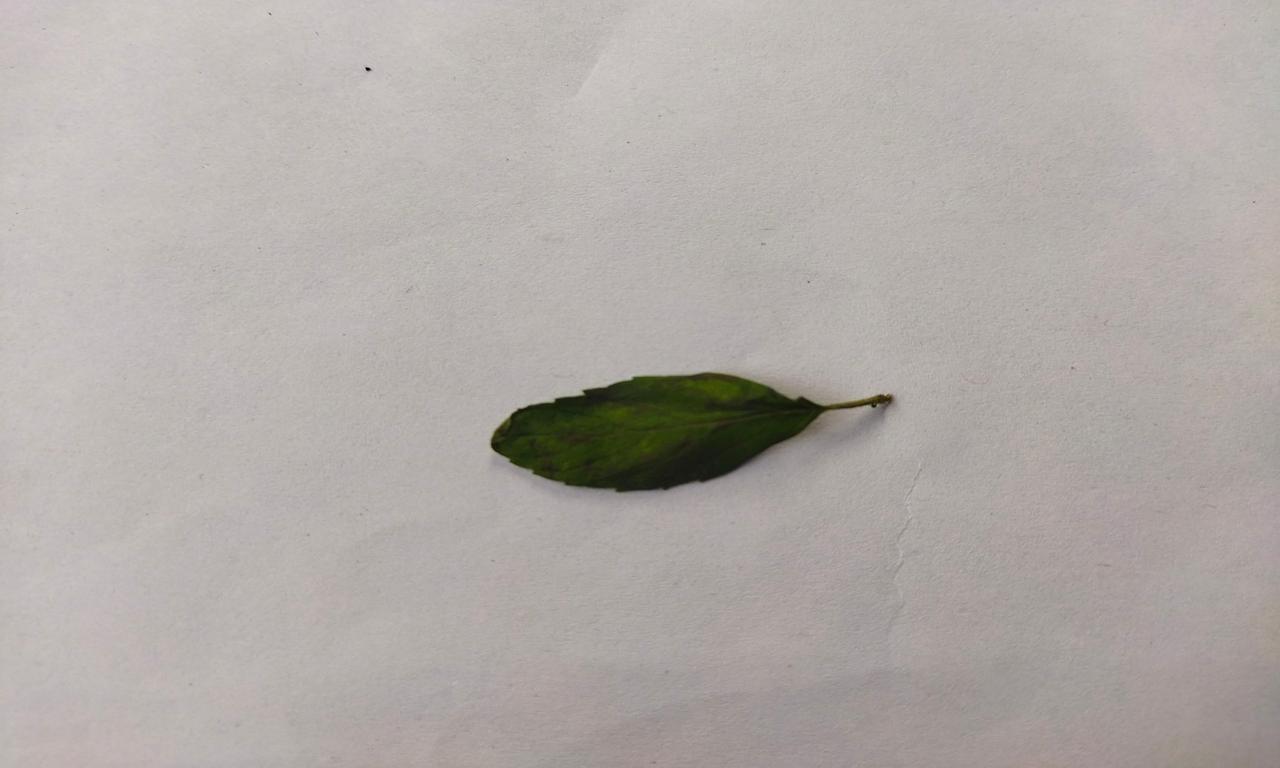
Label: Spoiled